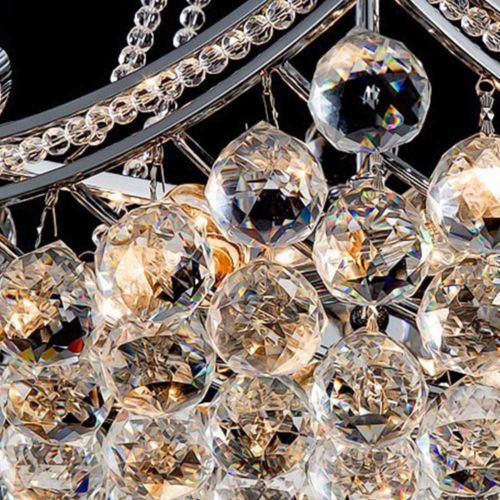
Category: lamp